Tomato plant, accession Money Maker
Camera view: vertical (180 deg); turntable rotation: 270 degrees
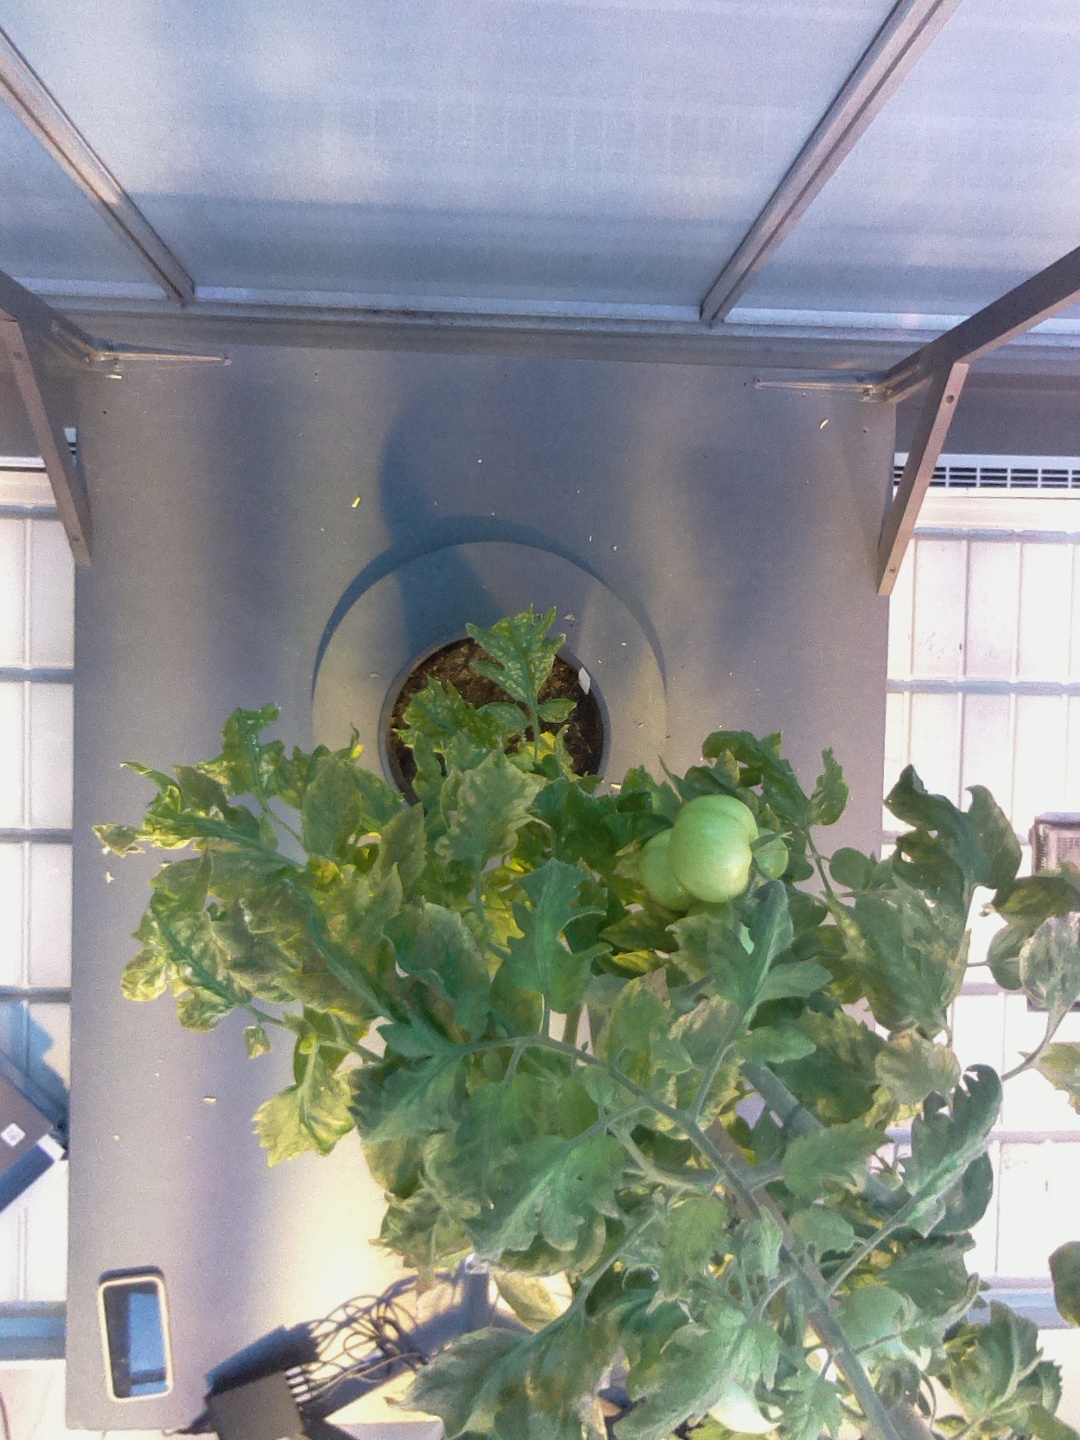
BBCH growth stage 79: 90% -100% of final fruit size